Gao Xiang (historian)

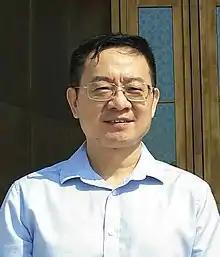
Gao in August 2020

Gao Xiang (born October 1963) is a Chinese historian and politician, currently serving as Chinese Communist Party Committee Secretary and president of the Chinese Academy of Social Sciences (CASS) and president of the Chinese Academy of History.